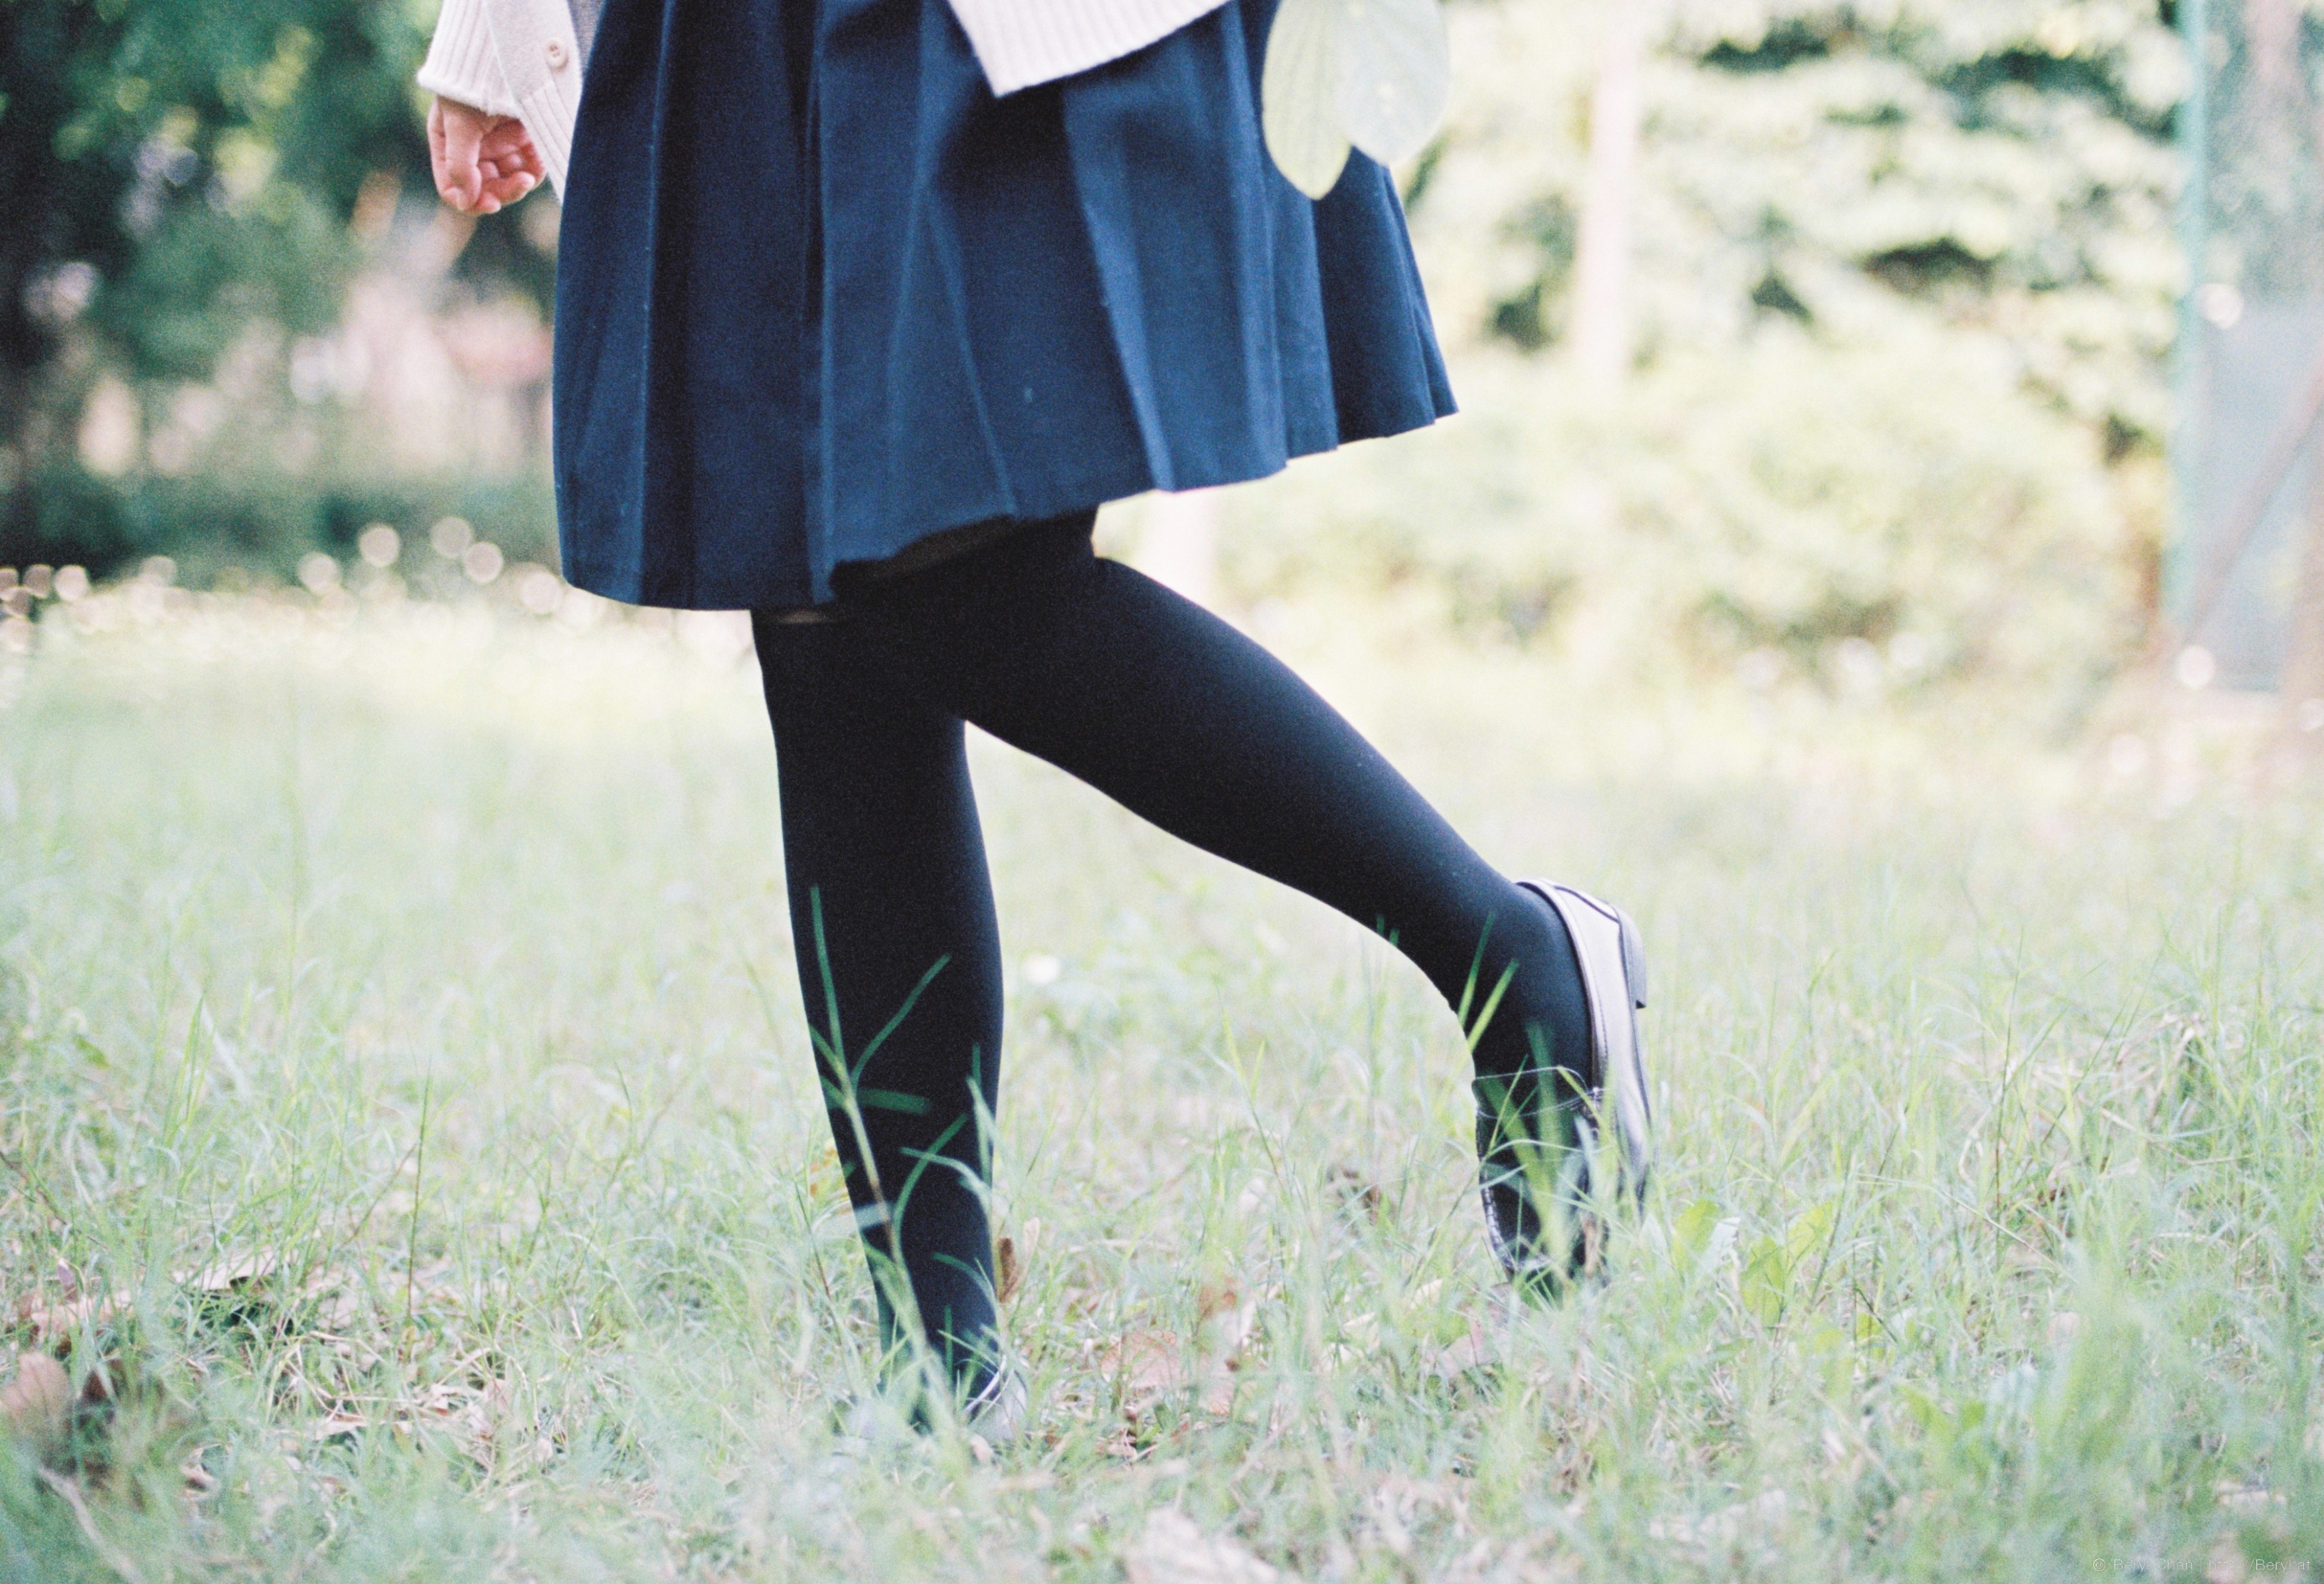
shoe, photography, vintage, film, analog, spring, green, fashion, blue, nikon, clothing, 50mm, dress, footwear, kodak, tights, 135, nikonf3, kodakportra400, portra400